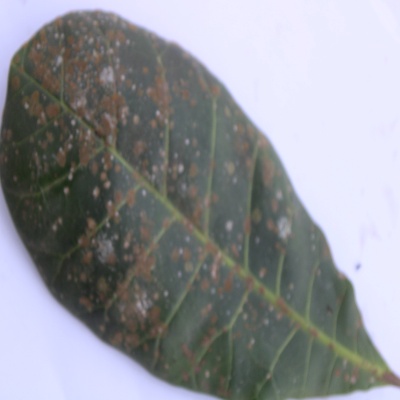
Crop: Cashew
Condition: red rust